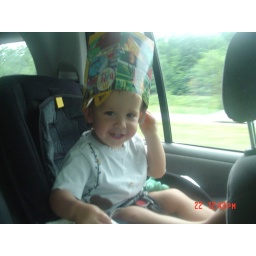
Caysen wearing his happy meal box as a hat somewhere in Pennsylvania on the drive home